Answer in natural language. Which object is closer to the camera taking this photo, wall paint (highlighted by a blue box) or beautiful wall painting (highlighted by a green box)? Choose between the following options: beautiful wall painting (highlighted by a green box) or wall paint (highlighted by a blue box)
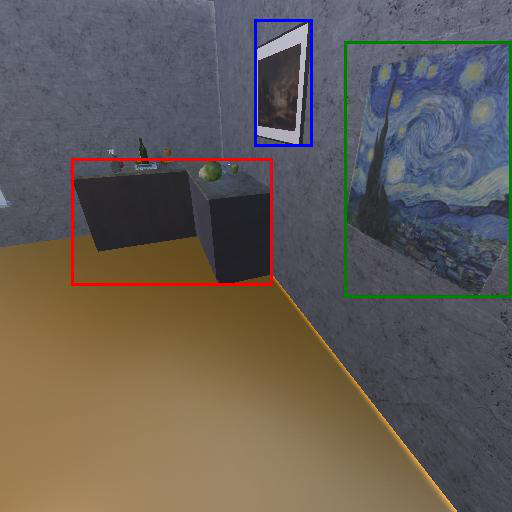
<answer>beautiful wall painting (highlighted by a green box)</answer>